List of birds of Zimbabwe

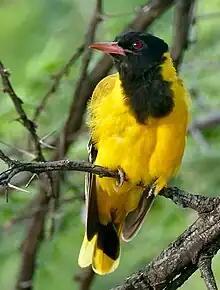

Order: PelecaniformesFamily: Threskiornithidae